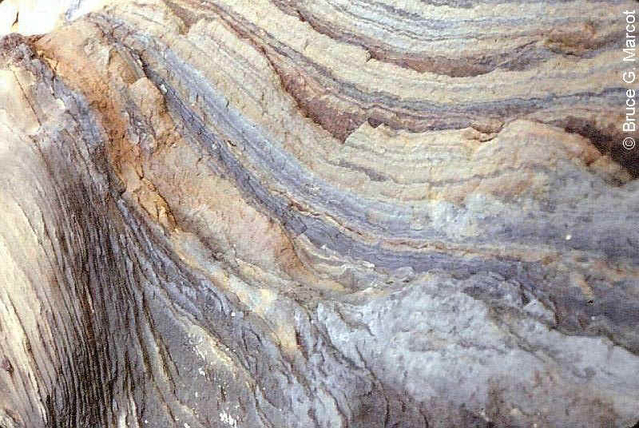
Texture: stratified